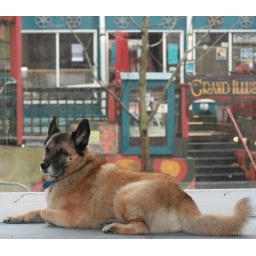
doggy in the window sleepy